Beware of Children (film)

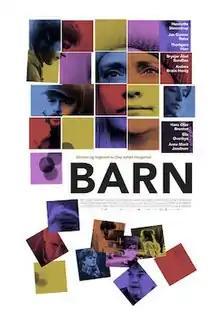
Poster

Beware of Children is a 2019 Norwegian drama film, written and directed by Dag Johan Haugerud.